Golden Rose

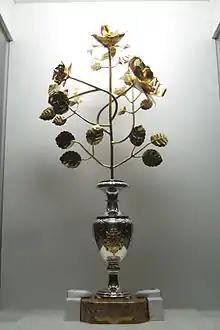
Golden Rose of the Basilica of Our Lady of Scherpenheuvel

Golden Roses have been awarded to people – men, women, and one married couple - as well as to states and churches.